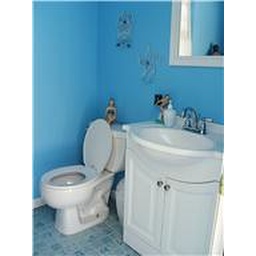
382 Lakeview bathroom in pool house